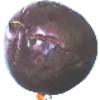
Label: Passion Fruit 1